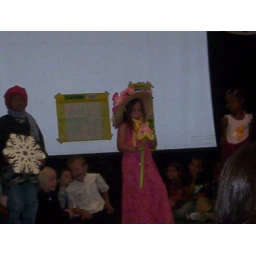
the girl in pink is Parker's friend Kolbie